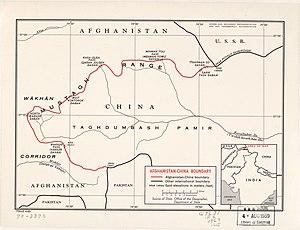
La frontière terrestre entre l'Afghanistan et la Chine est la plus petite frontière internationale de l'Afghanistan. Longue de 76 kilomètres seulement, elle se situe au fond du corridor du Wakhan, lequel forme une queue de poêle au nord-est du pays. Son existence est la conséquence du Grand Jeu, politique visant à définir les aires d'influences respectives de la Russie et de l'Empire britannique et qui fit de l'Afghanistan un État tampon entre eux deux. Située dans une région de haute montagne, elle n'est franchie par aucune route. La passe se situe à 4 923 m d'altitude.